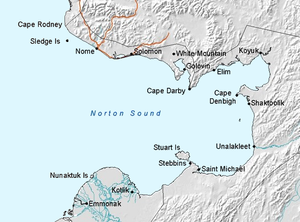
Norton Sound est une baie de la mer de Béring sur la côte occidentale de l'Alaska, au sud de la péninsule de Seward. Elle est profonde d'environ 240 km pour une largeur de 200 km. Le delta du Yukon occupe une partie de sa côte méridionale et ses eaux influencent les eaux de la baie, qui est libre de glace de juin à octobre.
Mikhaïl Dmitrievitch Tebenkov, né en 1802 et décédé le 3 avril 1872, est un hydrographe, explorateur et kontr-admiral russe. Il fut directeur de la Compagnie russe d'Amérique de 1845 à 1850 et gouverneur de l'Amérique russe 1845 à 1850.
St. Michael Taciq en Yupik est une localité d'Alaska aux États-Unis située dans la Région de recensement de Nome, Sa population était de 481 habitants en 2010.